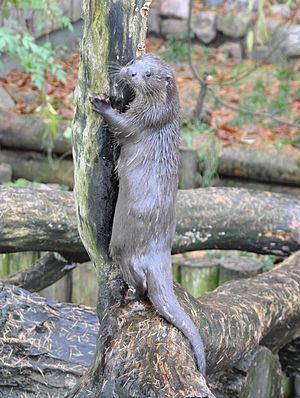
Le Croisic est une commune de l'ouest de la France, située dans le département de la Loire-Atlantique en région Pays de la Loire. Localisée sur une île granitique qui reste séparée de celle de Batz-sur-Mer et du continent jusqu'au IXᵉ siècle, elle fait à présent partie de la côte sauvage de la presqu'île guérandaise. À l'exception de l'isthme étroit qui le rattache à Batz-sur-Mer au sud-est, le territoire de la commune est entouré d'eau, alternant plages et falaises exposées à l'océan Atlantique et un port protégé par la jetée du Tréhic et ouvert sur le traict.
La Loutre d'Europe ou Loutre européenne, souvent qualifiée de loutre commune dans les pays d'Europe où elle est présente, est une espèce de mammifères carnivores semi-aquatiques et principalement nocturnes, de la famille des Mustélidés. Elle est l'une des trois espèces de loutres se rattachant au genre Lutra. En France, on ne trouve que cette seule espèce de loutre. Autrefois présente sur tout le territoire, elle a disparu au XIXᵉ-XXᵉ siècle d'une grande partie de son aire naturelle de répartition en raison de la chasse qu'on lui a faite, puis de la pollution. En effet, en tête de réseau trophique, la loutre bioaccumule de nombreux polluants bioconcentrés tout au long de la chaine alimentaire, notamment les polluants non dégradables que sont les métaux lourds et métalloïdes, et divers polluants organiques persistants peu dégradables tels que des organochlorés et des organophosphorés d'origine agricole ou industrielle.